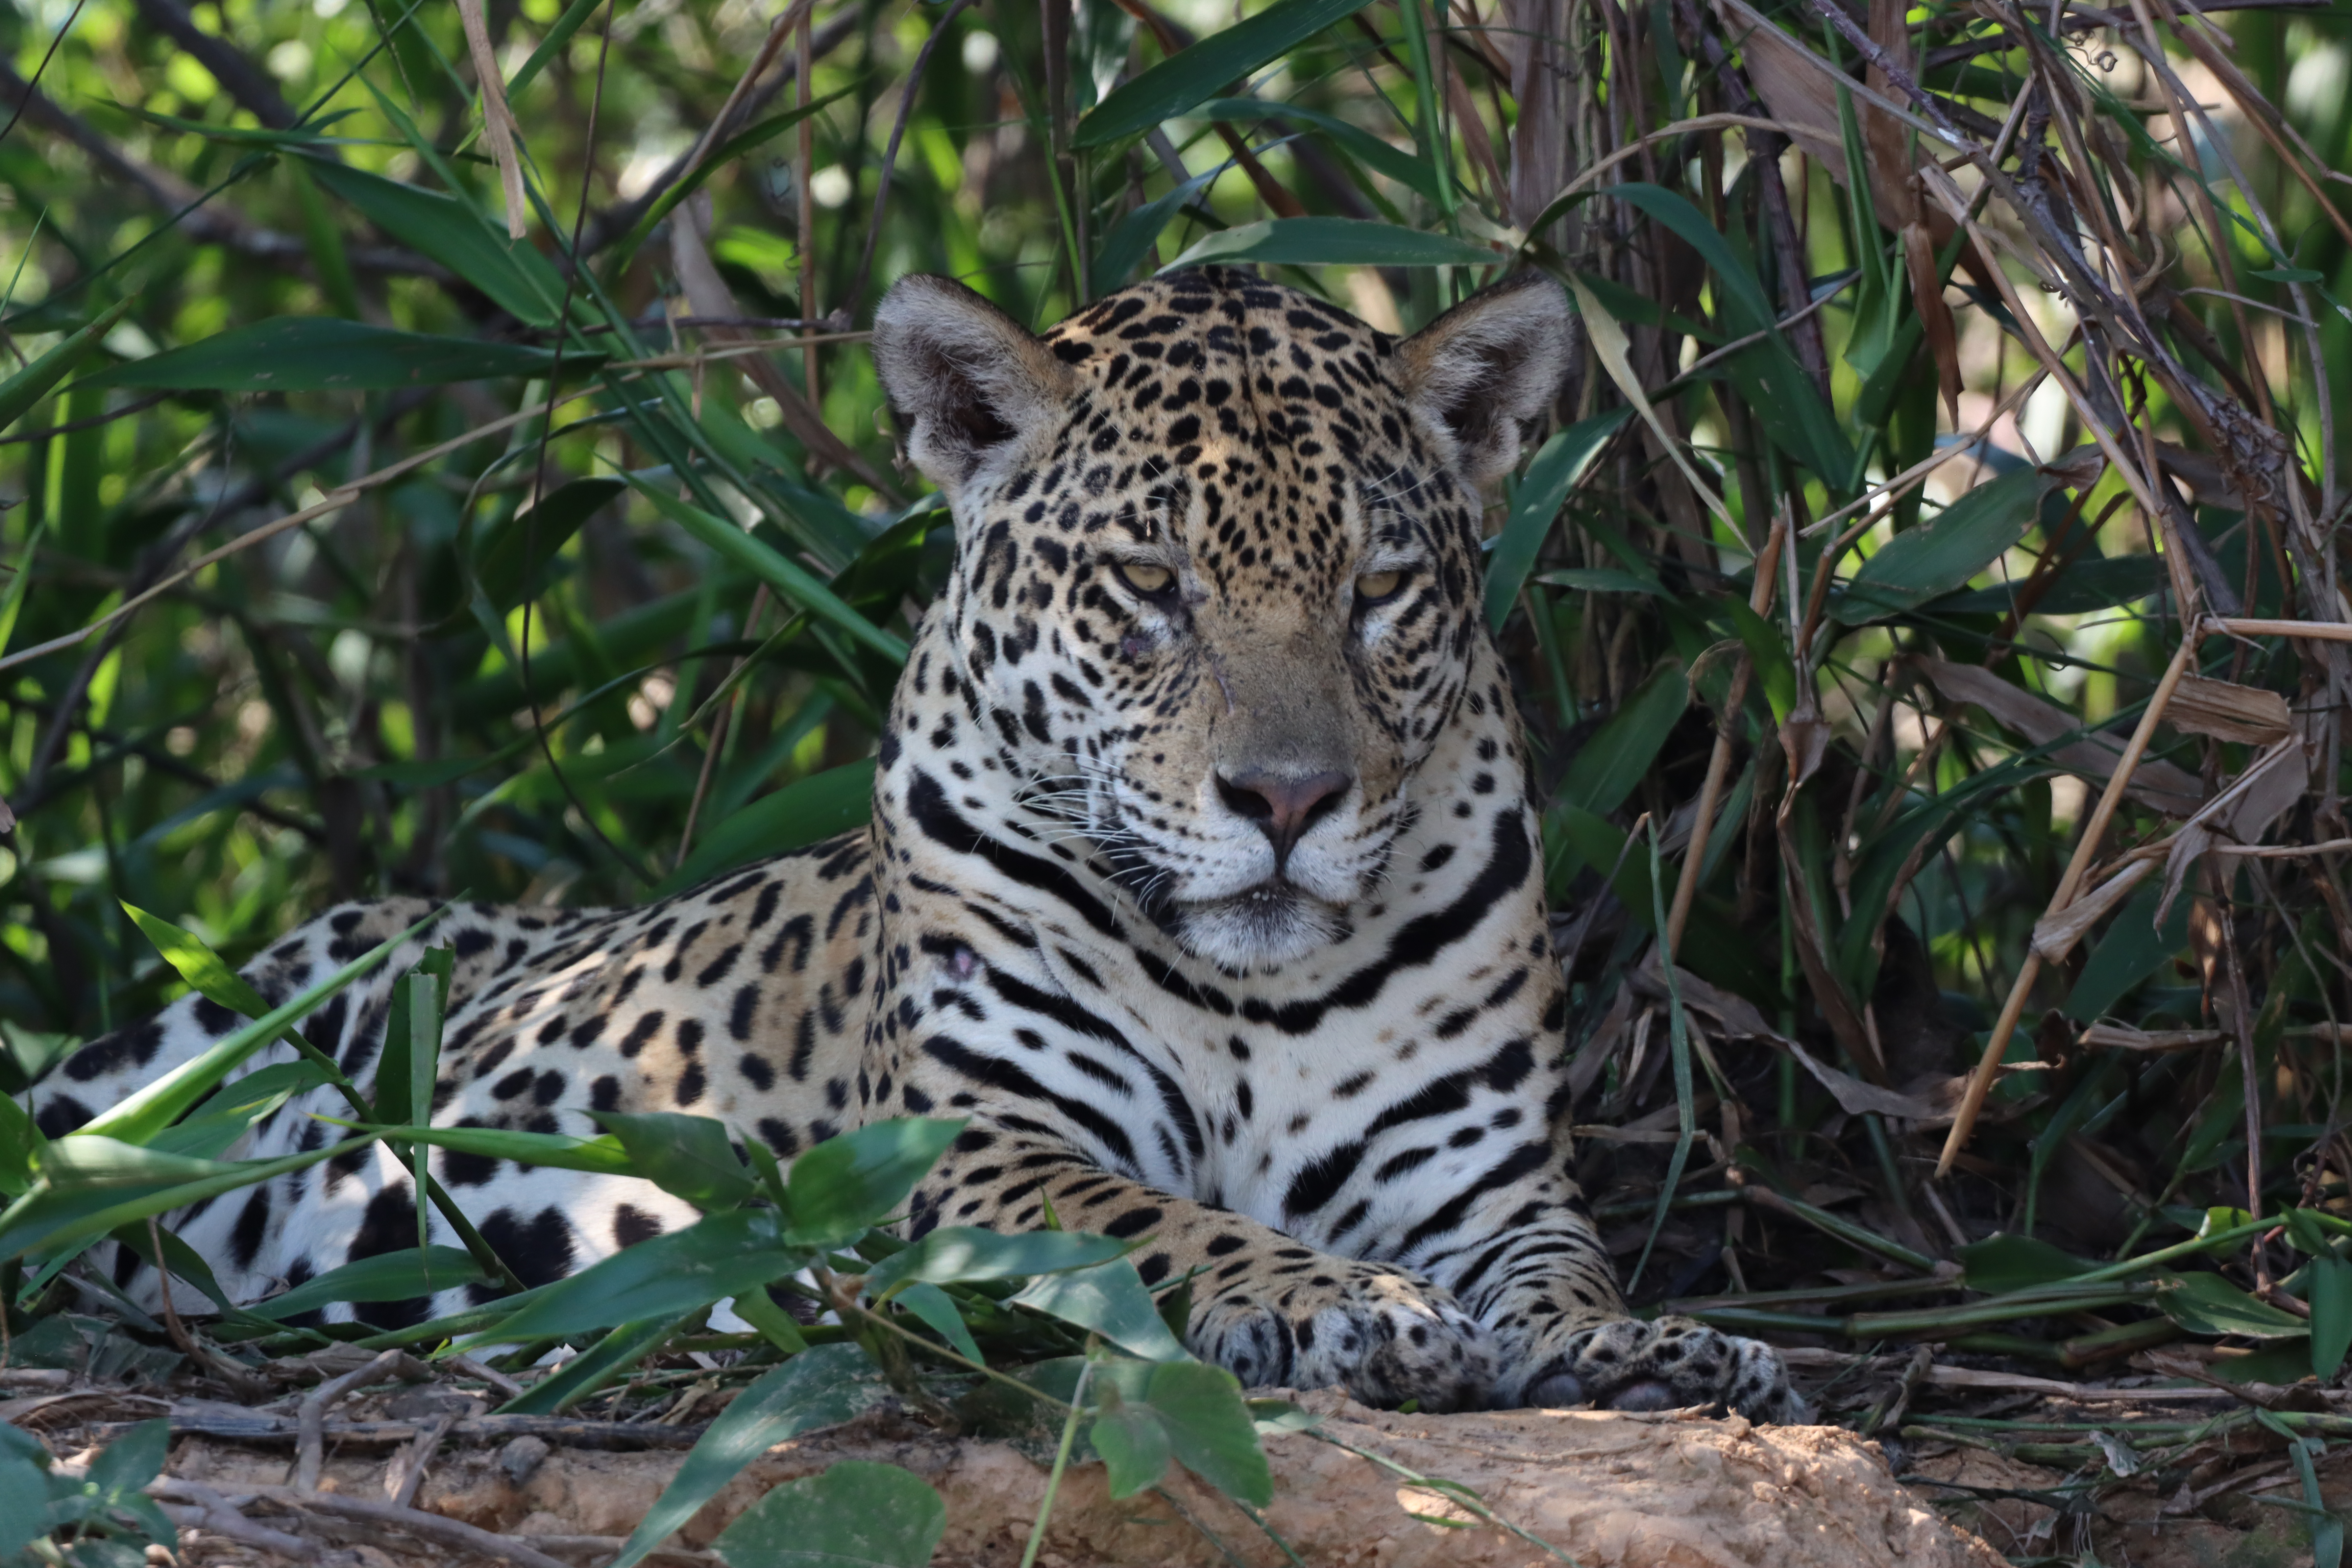
Jaguar: Kamaikua